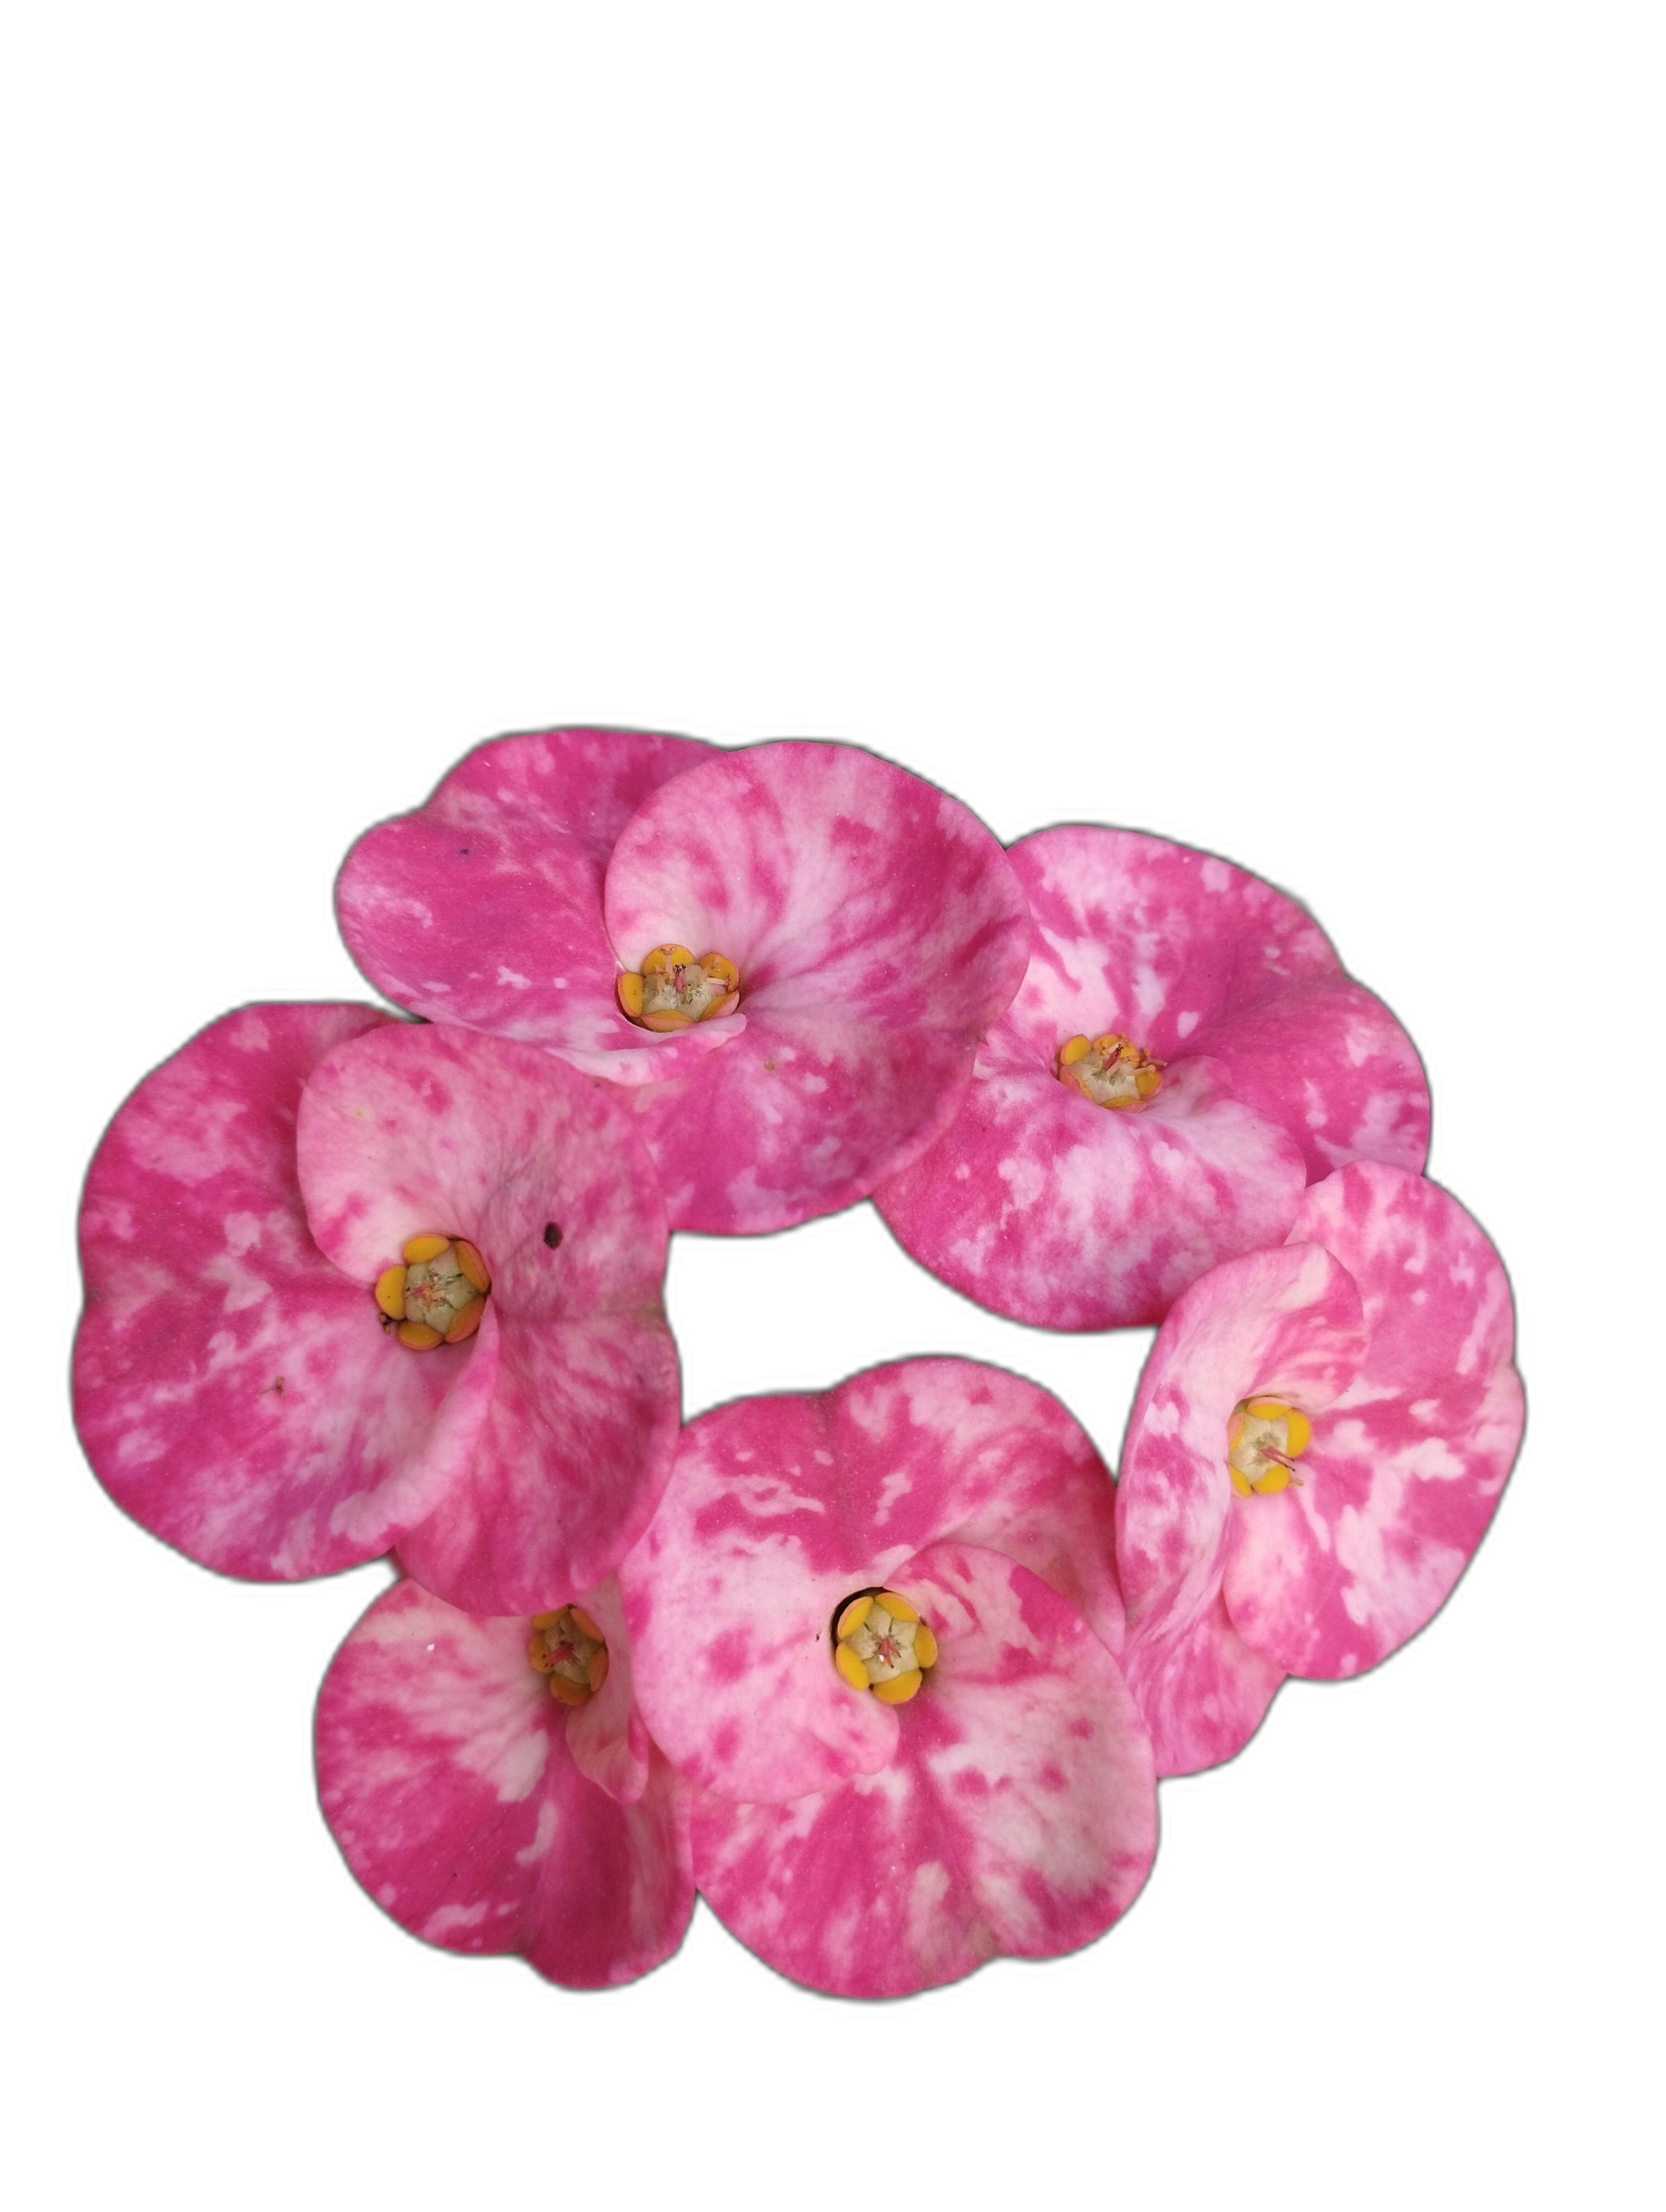
Label: Crown of thorns